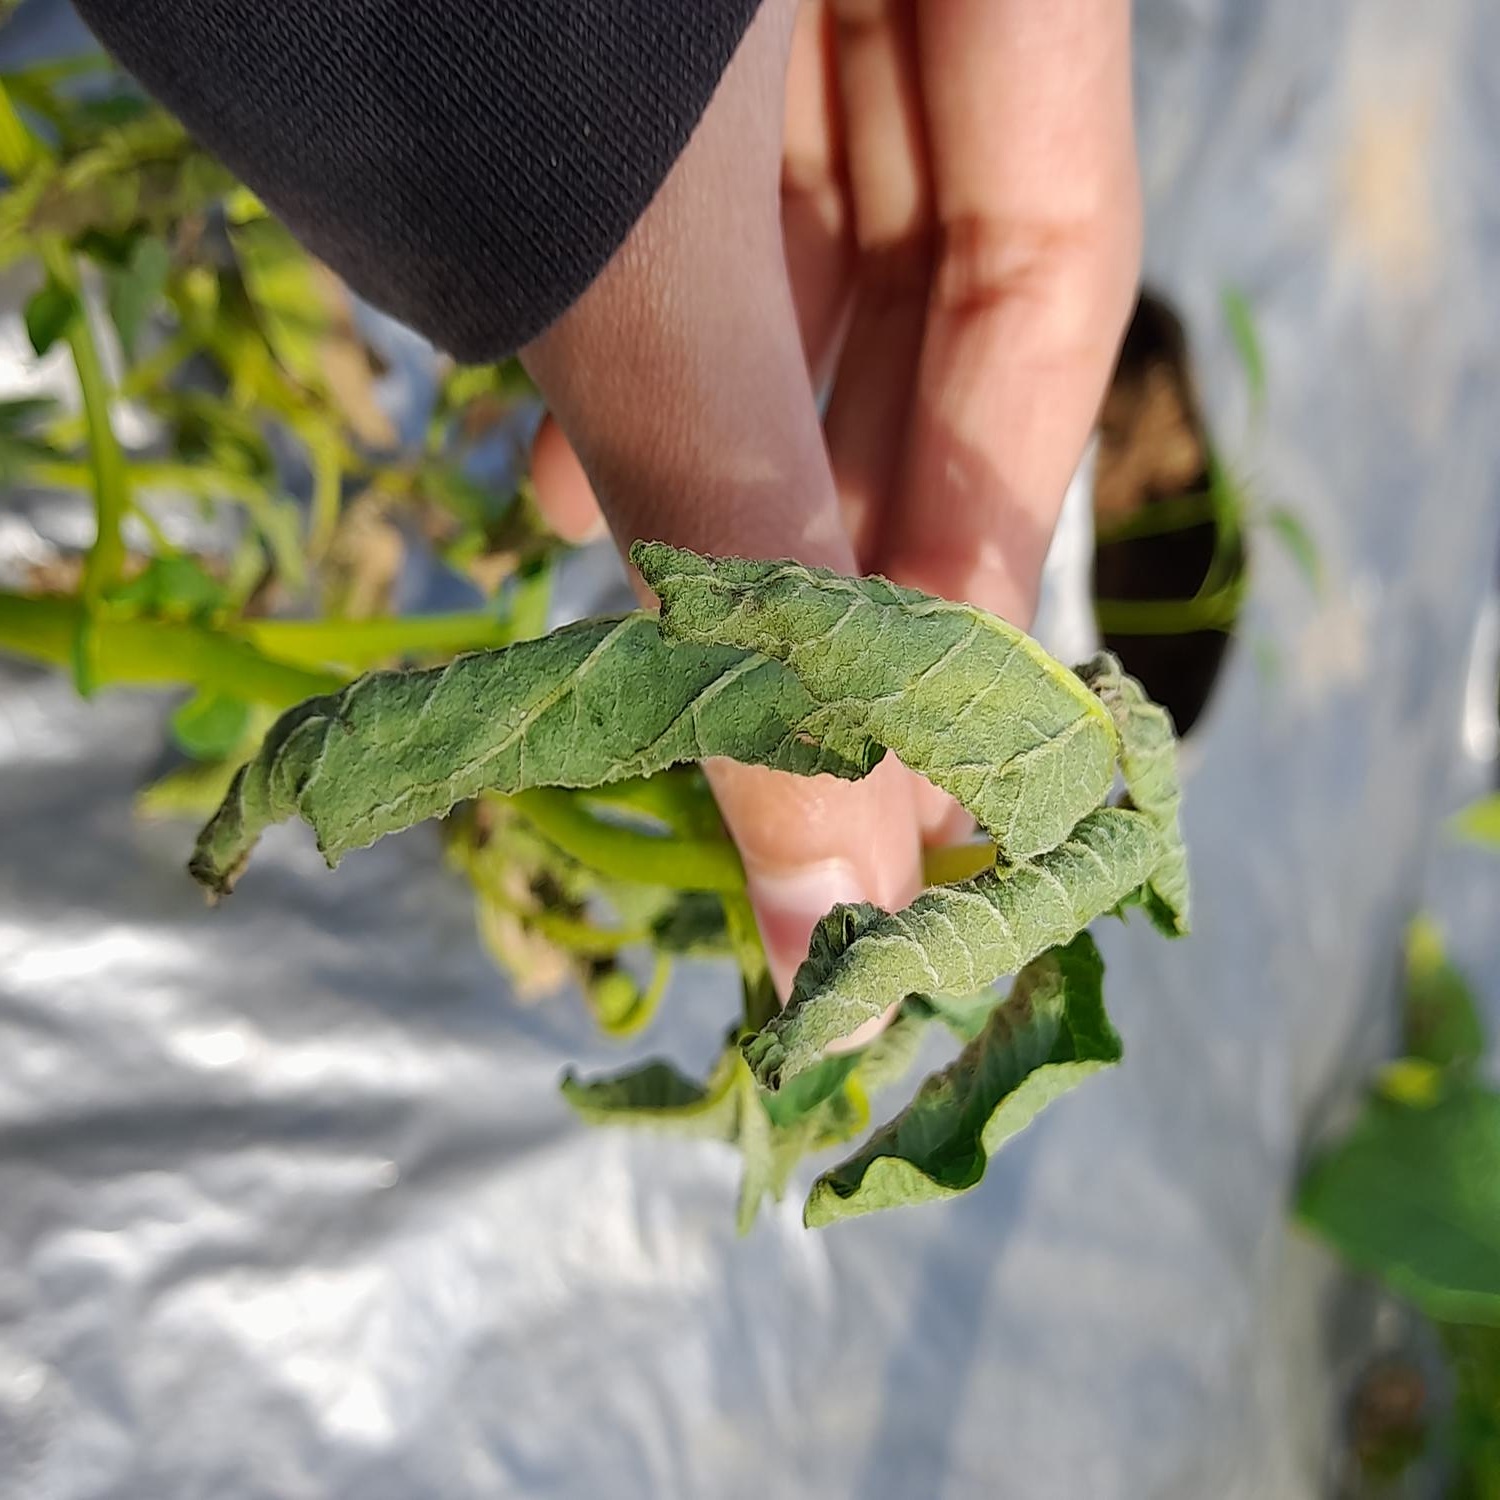
Etiqueta: Pudricion_Parda